Enrique Ernesto Shaw

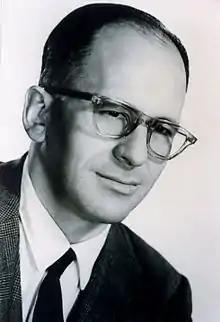
Shaw circa 1952.

Enrique Ernesto Shaw (26 February 1921 – 27 August 1962) was an Argentine Roman Catholic businessman. He was born in France and later emigrated to Argentina where he served in the marines. He promoted and encouraged business growth in accordance with the Catholic Church's social doctrine of the faith and he founded the Christian Association of Business Executives. He was also a prolific writer and published a range of books.